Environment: real
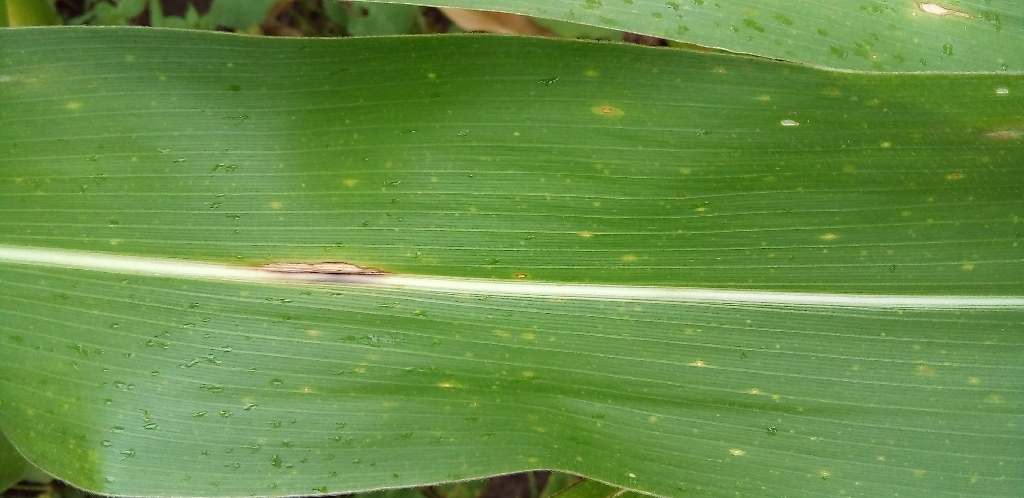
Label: northern_corn_leaf_blight